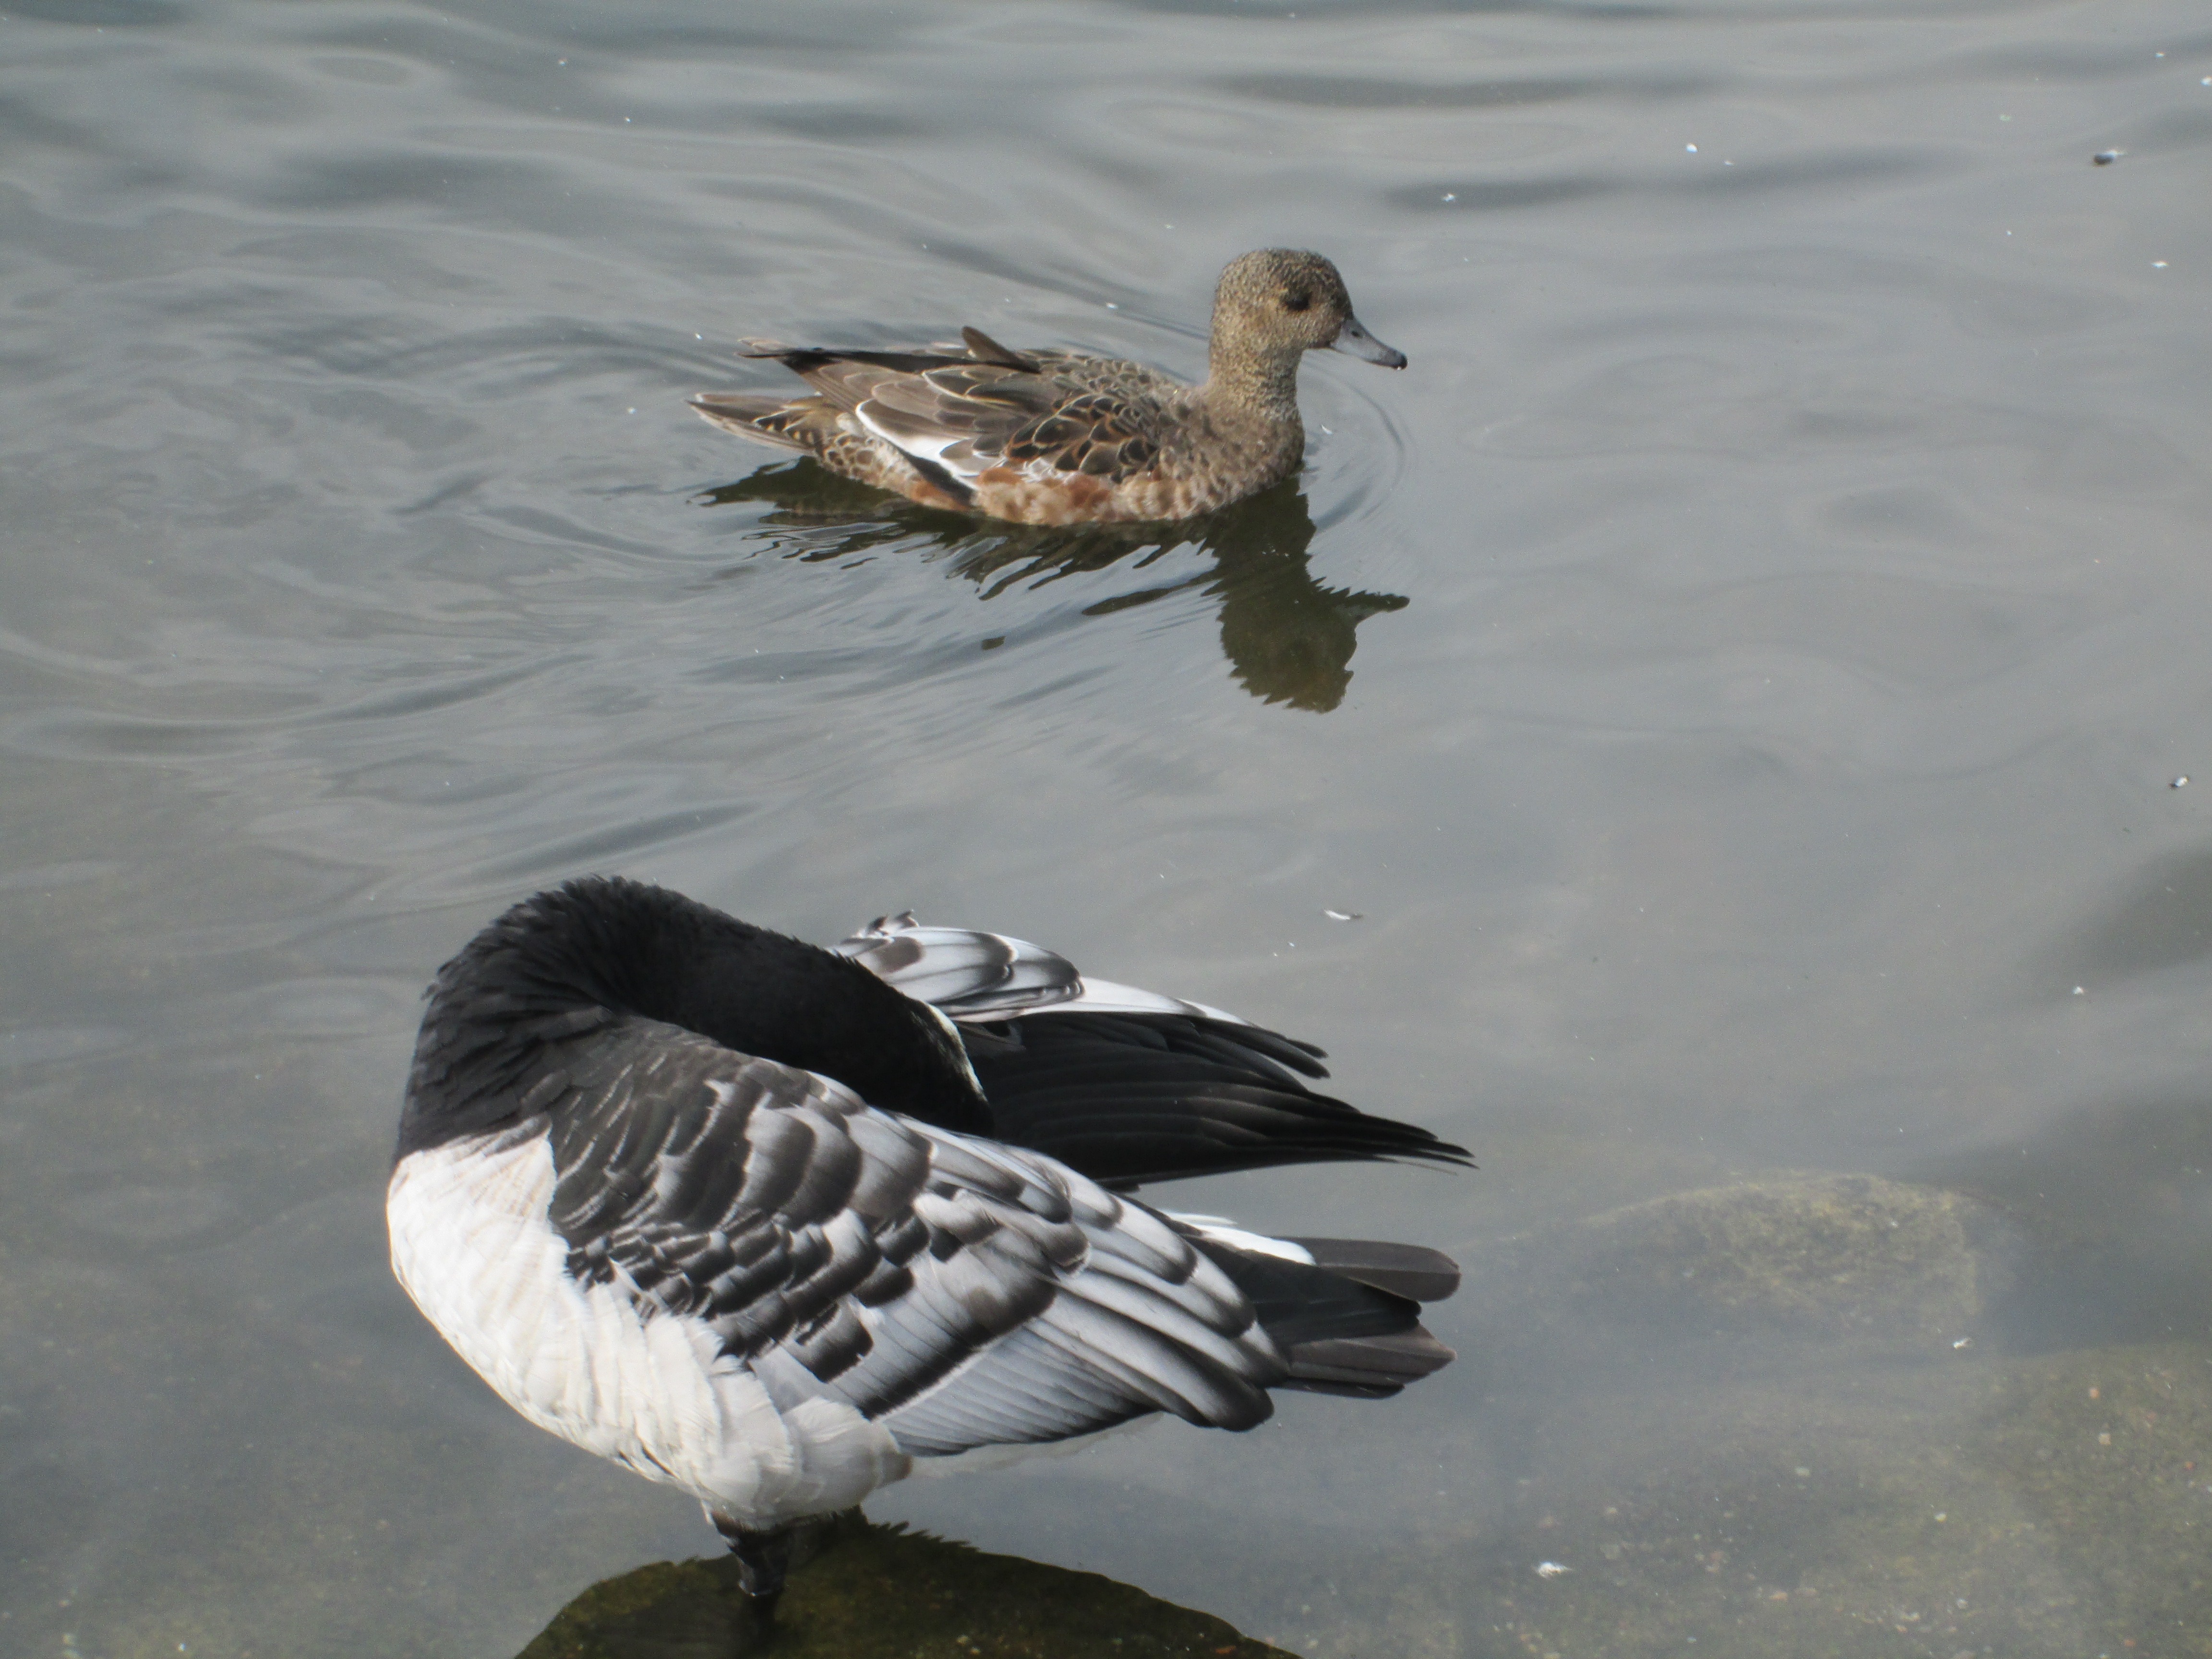
bird, wing, wildlife, beak, fauna, duck, animals, goose, vertebrate, waterfowl, water bird, mallard, shorebird, ducks geese and swans, seaduck, branta leucopsis, anas penelope, eurasian wigeon, barnacle goose